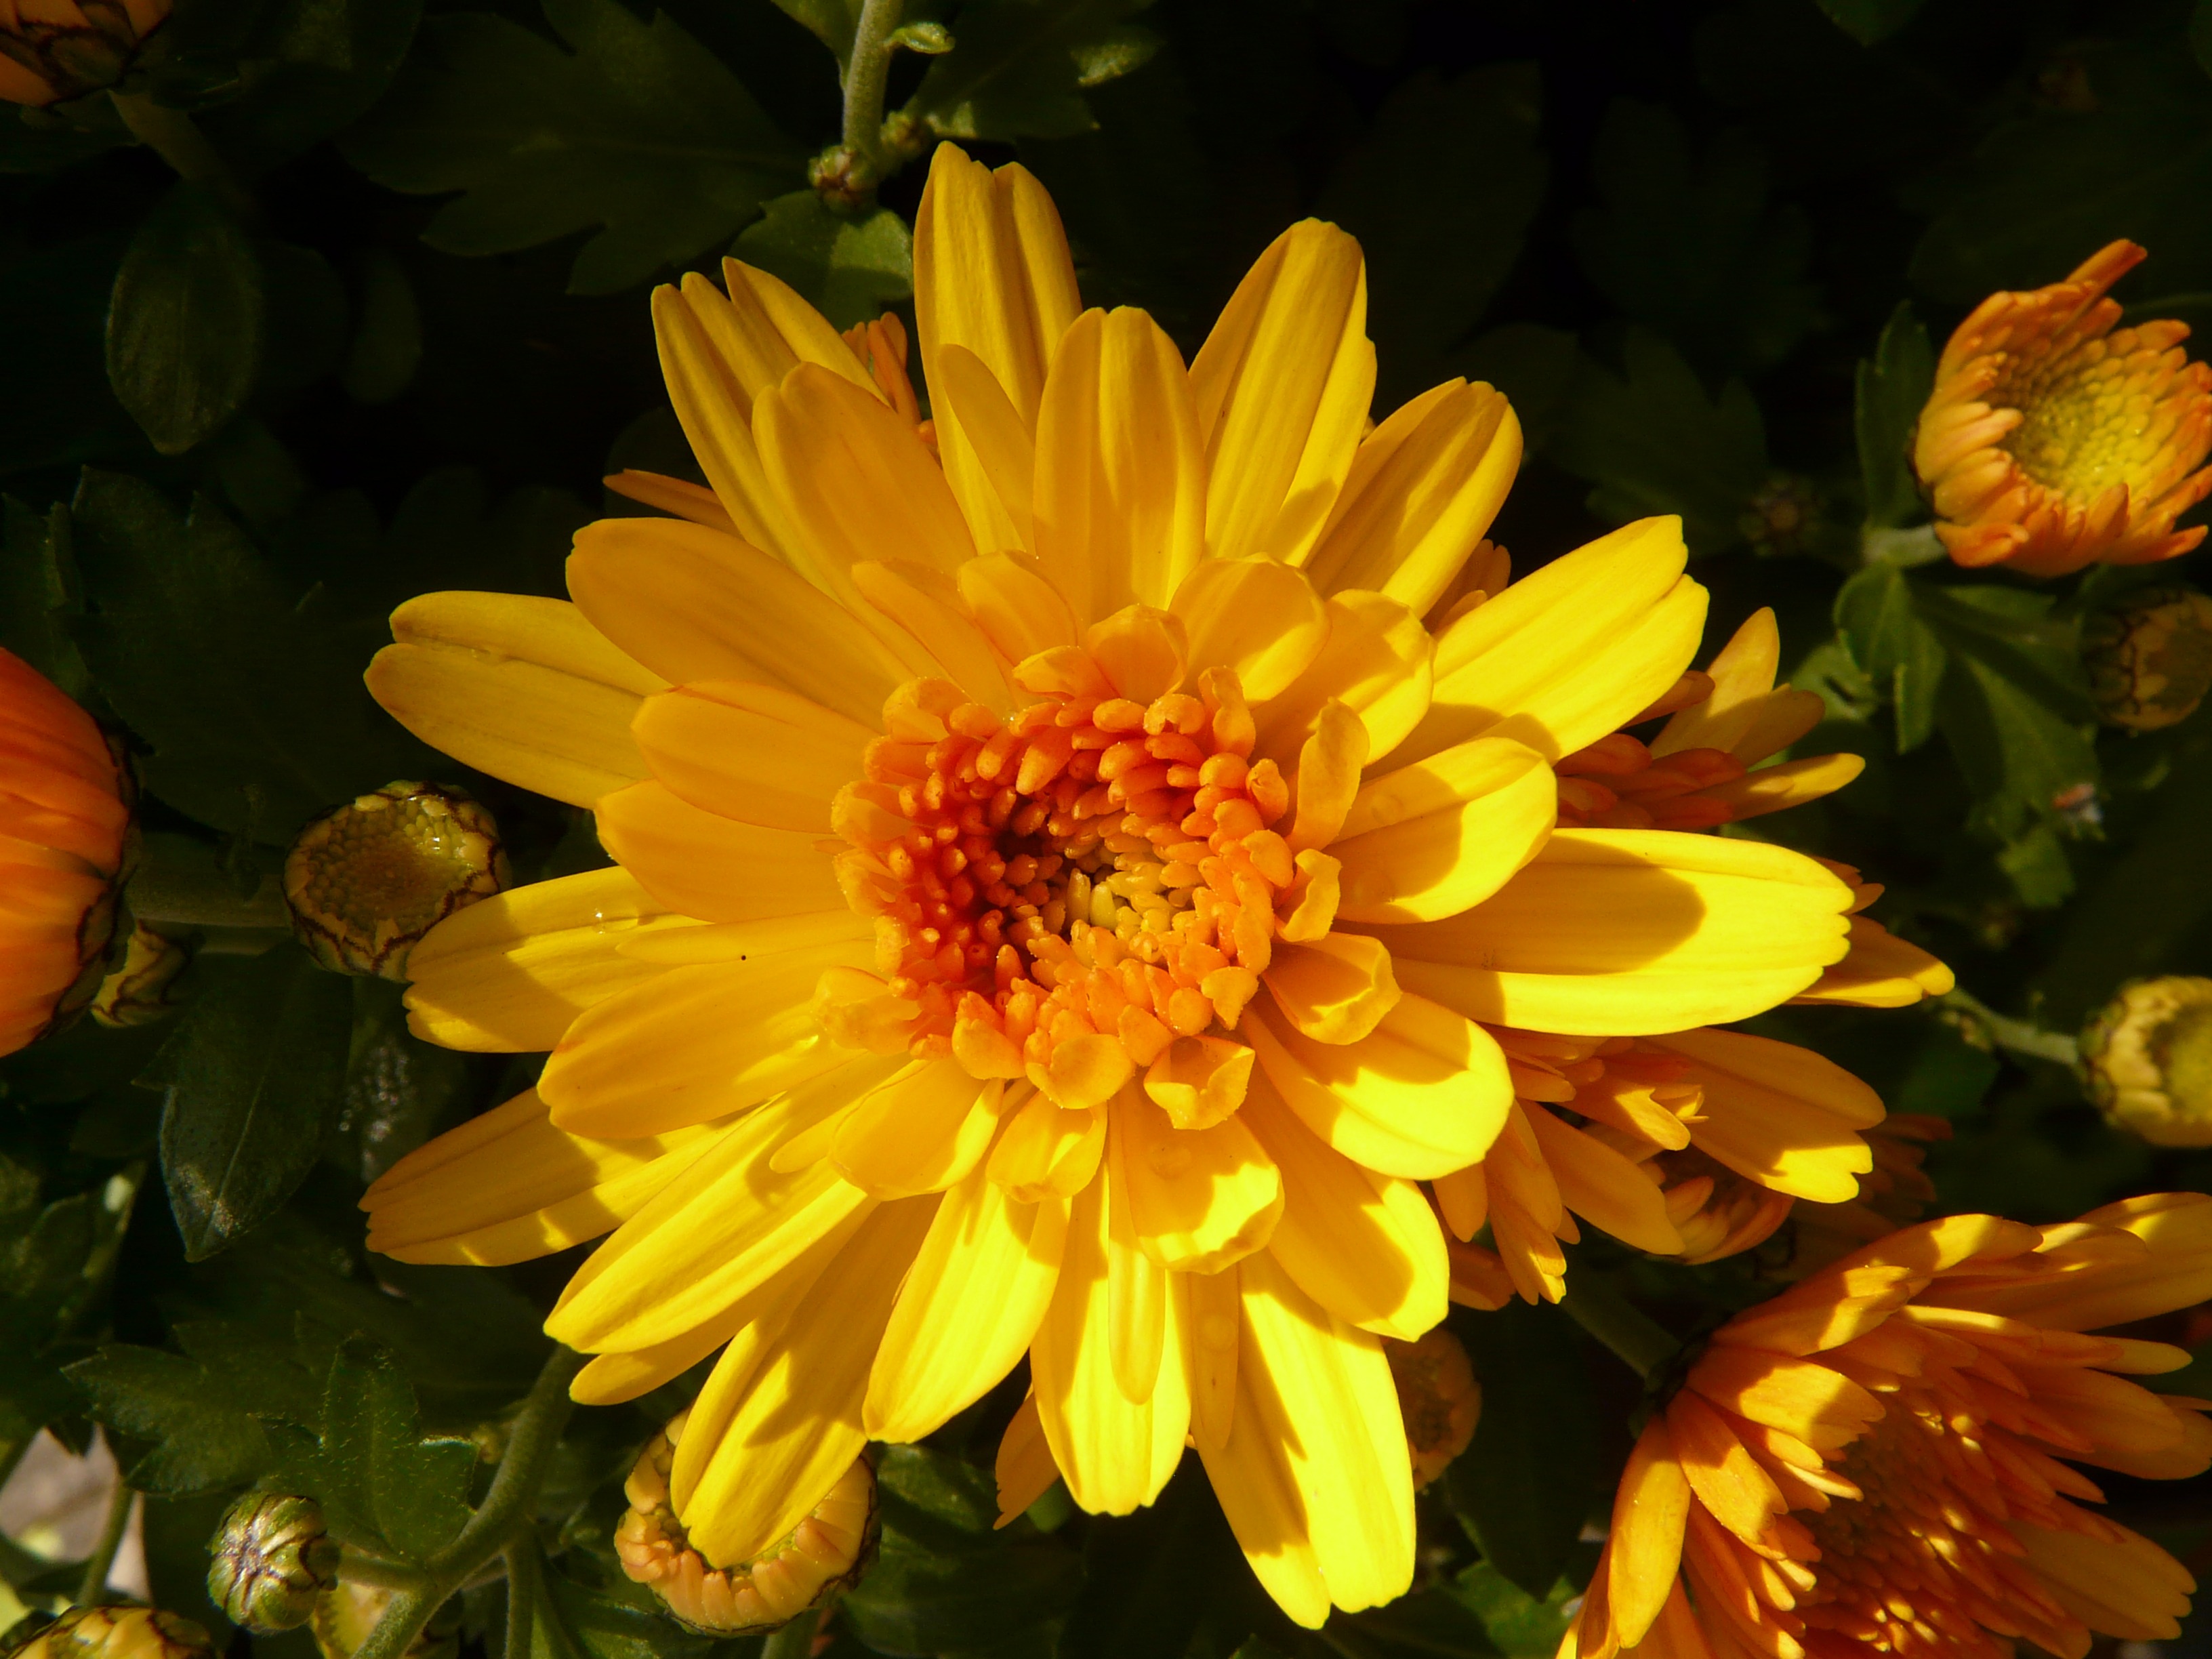
blossom, plant, flower, petal, bloom, herb, color, botany, colorful, yellow, flora, wildflower, aster, macro photography, ornamental plant, flowering plant, daisy family, calendula, herbstaster, annual plant, land plant, chrysanths, blanket flowers